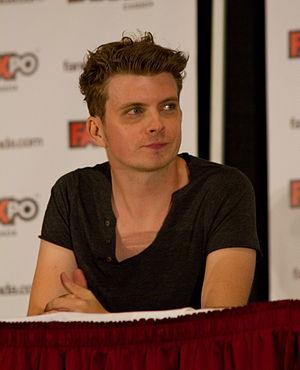
Scream 4, ou Frissons 4 au Québec, est un film d'horreur américain réalisé par Wes Craven, sorti en 2011. Il s'agit du quatrième volet de la franchise Scream.
Erik Knudsen est un acteur canadien, né le 25 mars 1988 à Toronto.